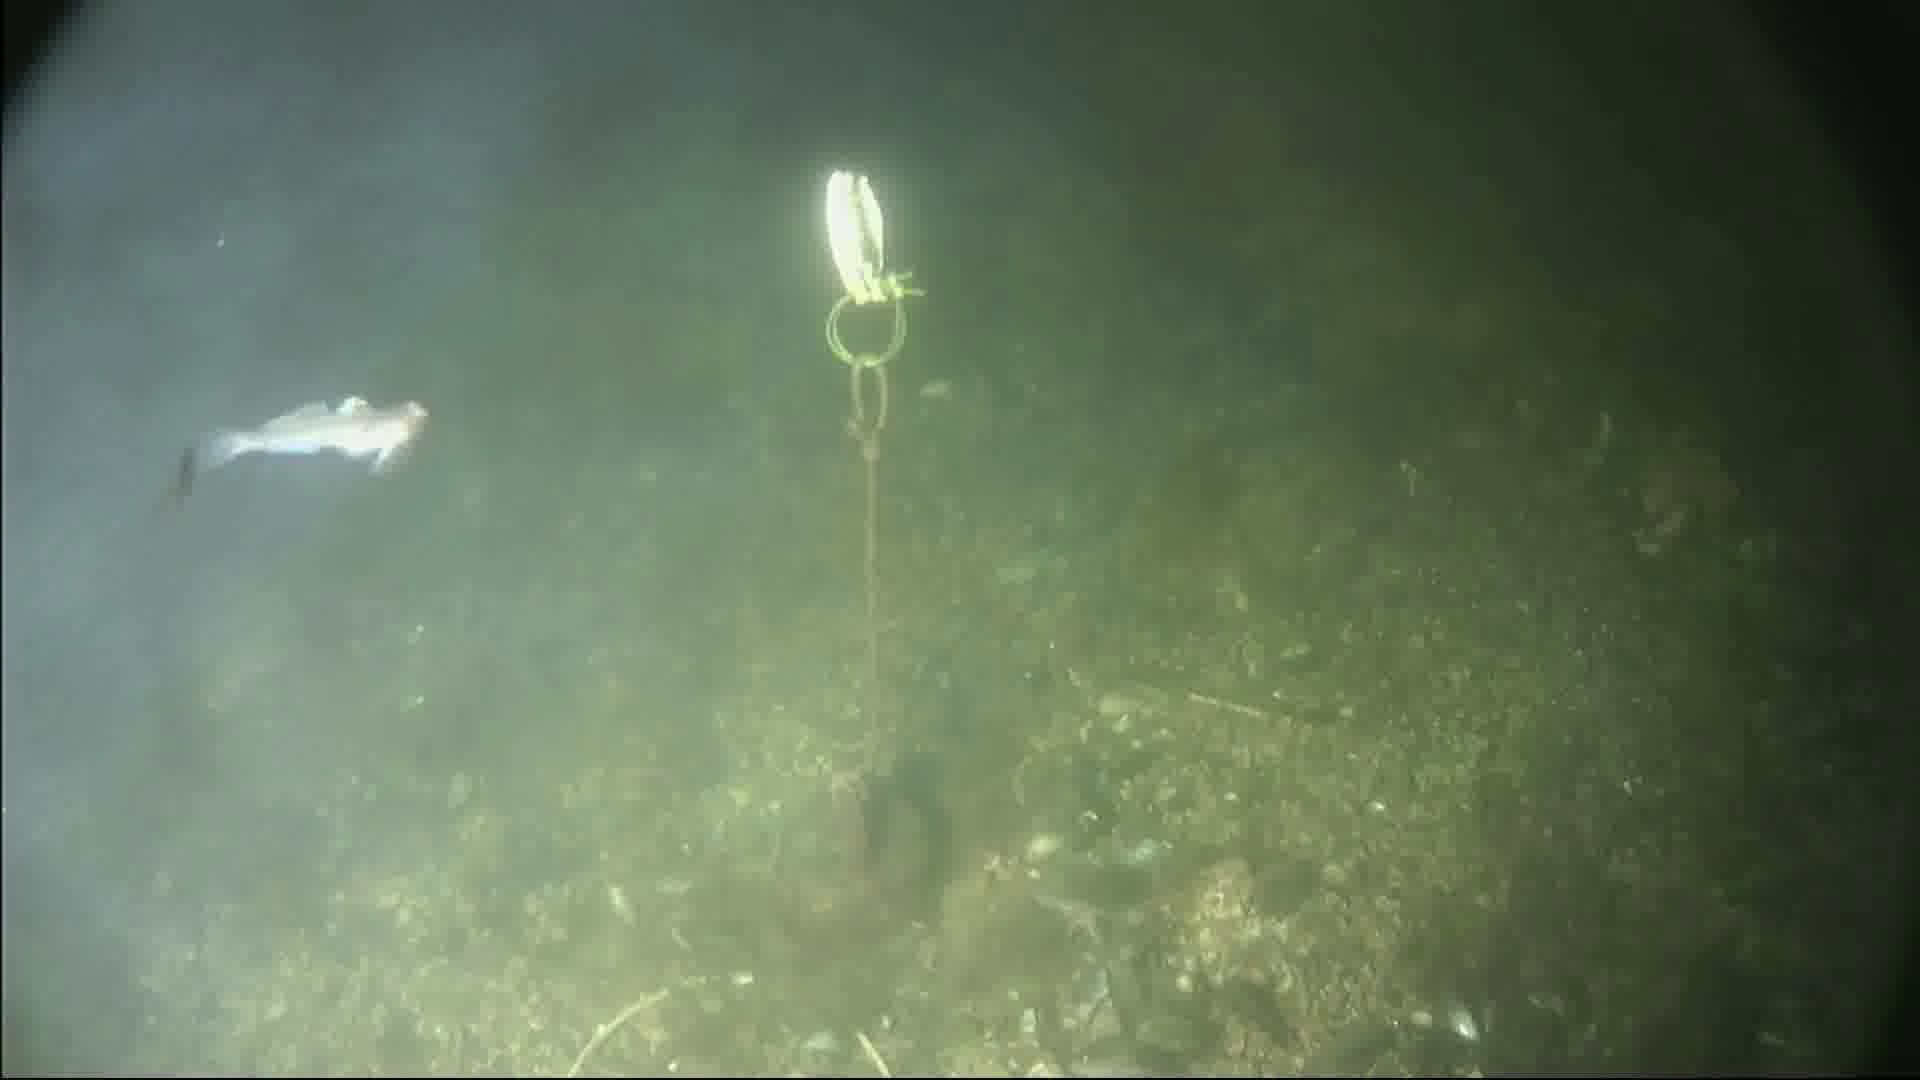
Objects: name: small_fish